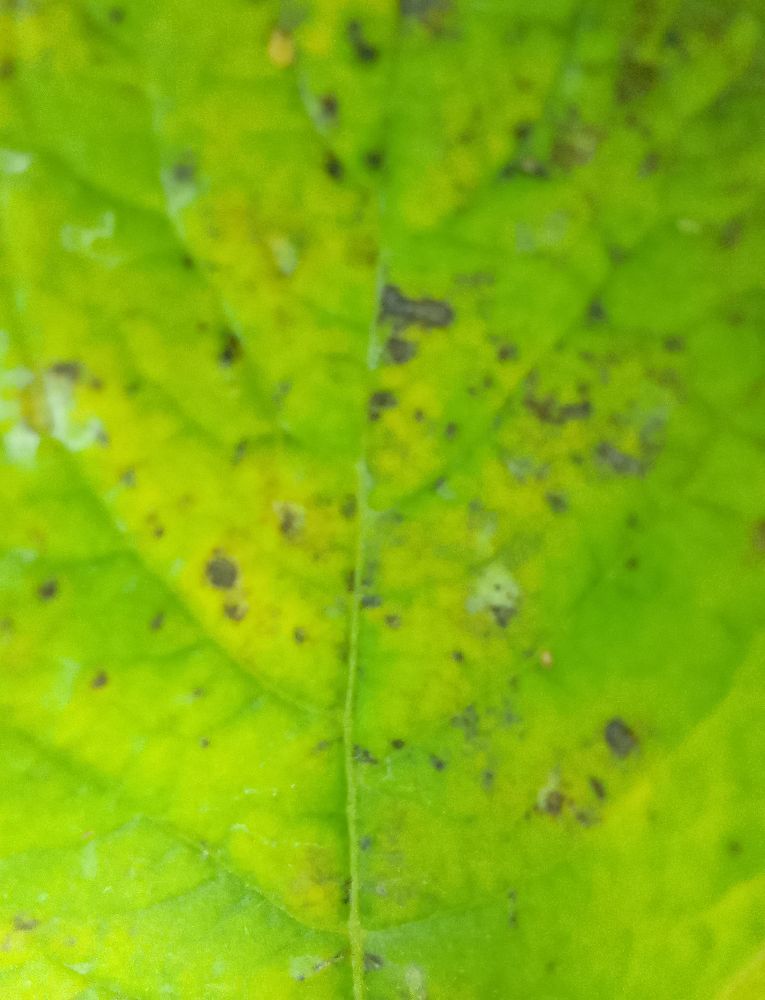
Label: Early blight